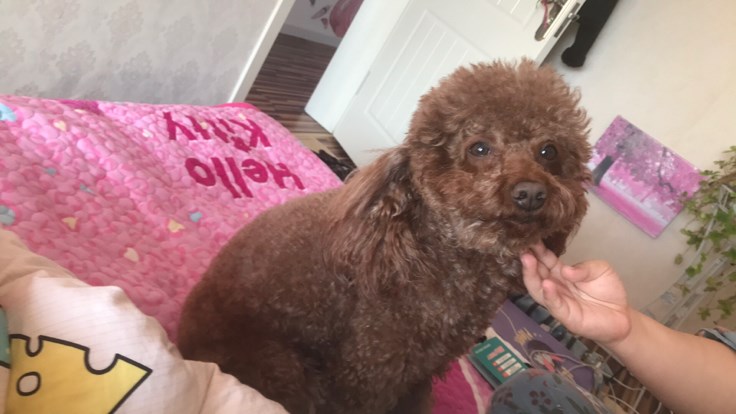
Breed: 7449-n000128-teddy